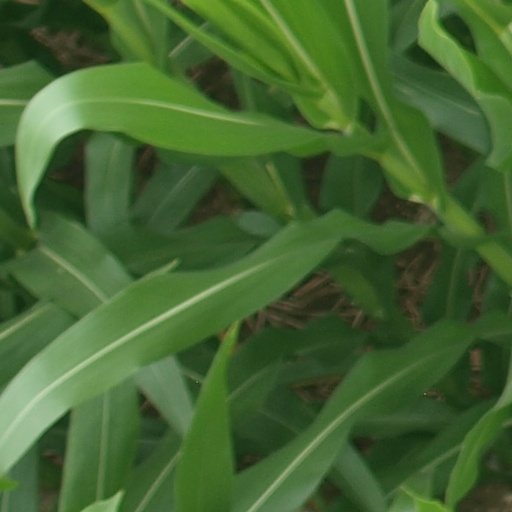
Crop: maize; corn